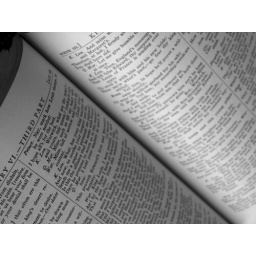
what's black and white and read all over